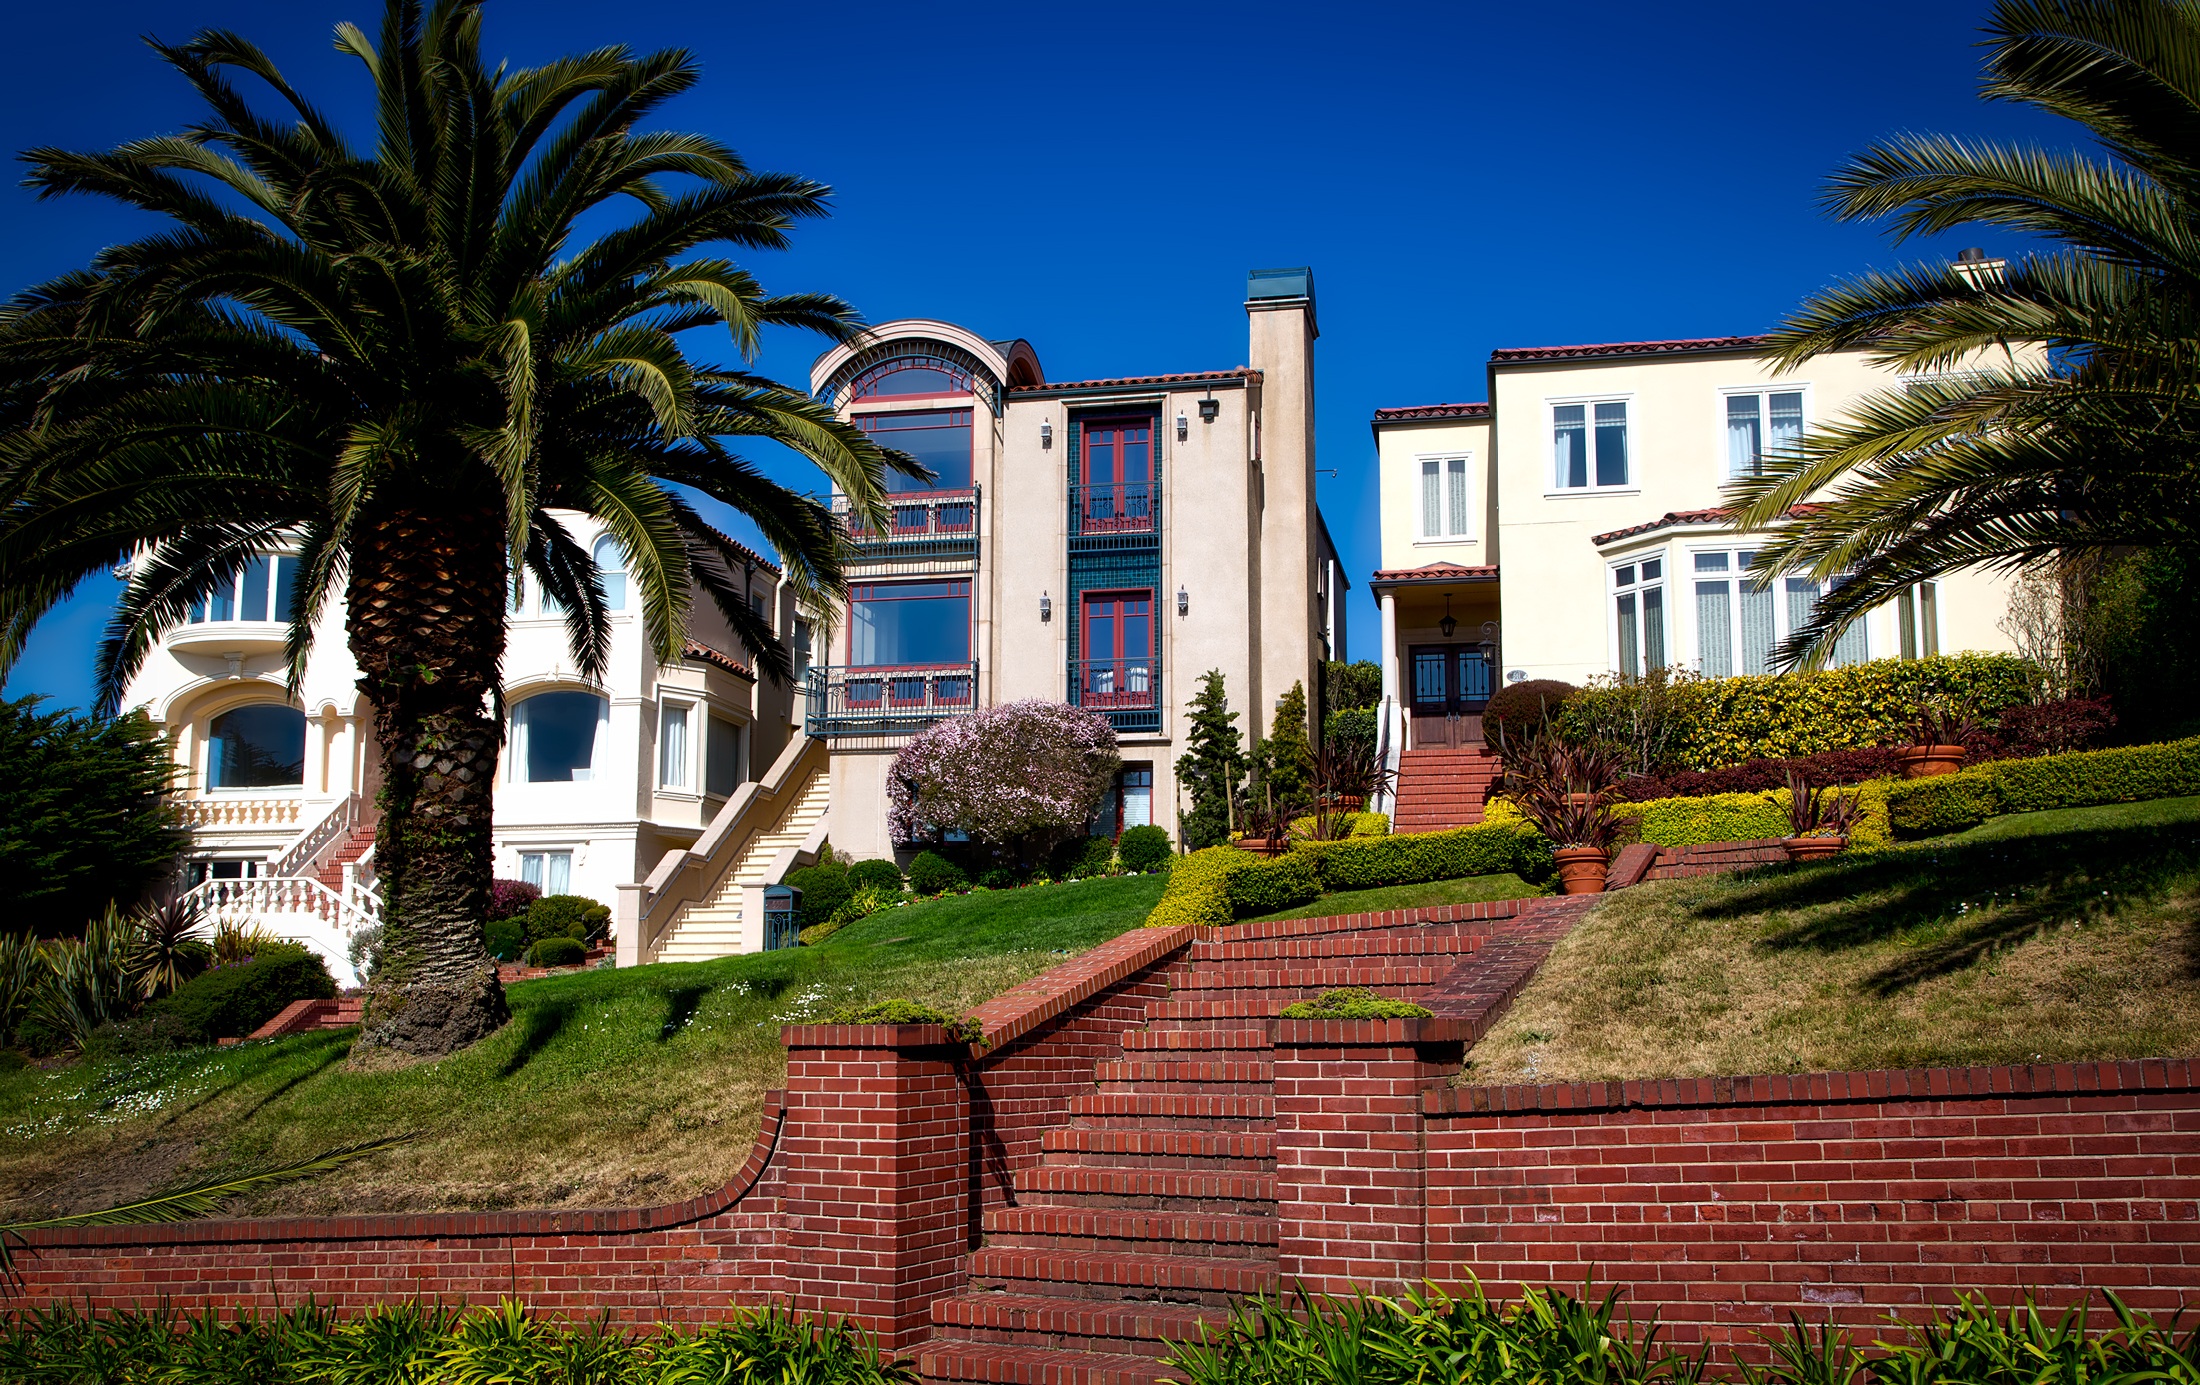
architecture, lawn, mansion, house, building, palace, home, vacation, landmark, facade, property, garden, trees, buildings, stairs, resort, homes, houses, bricks, estate, palms, neighbourhood, residential area